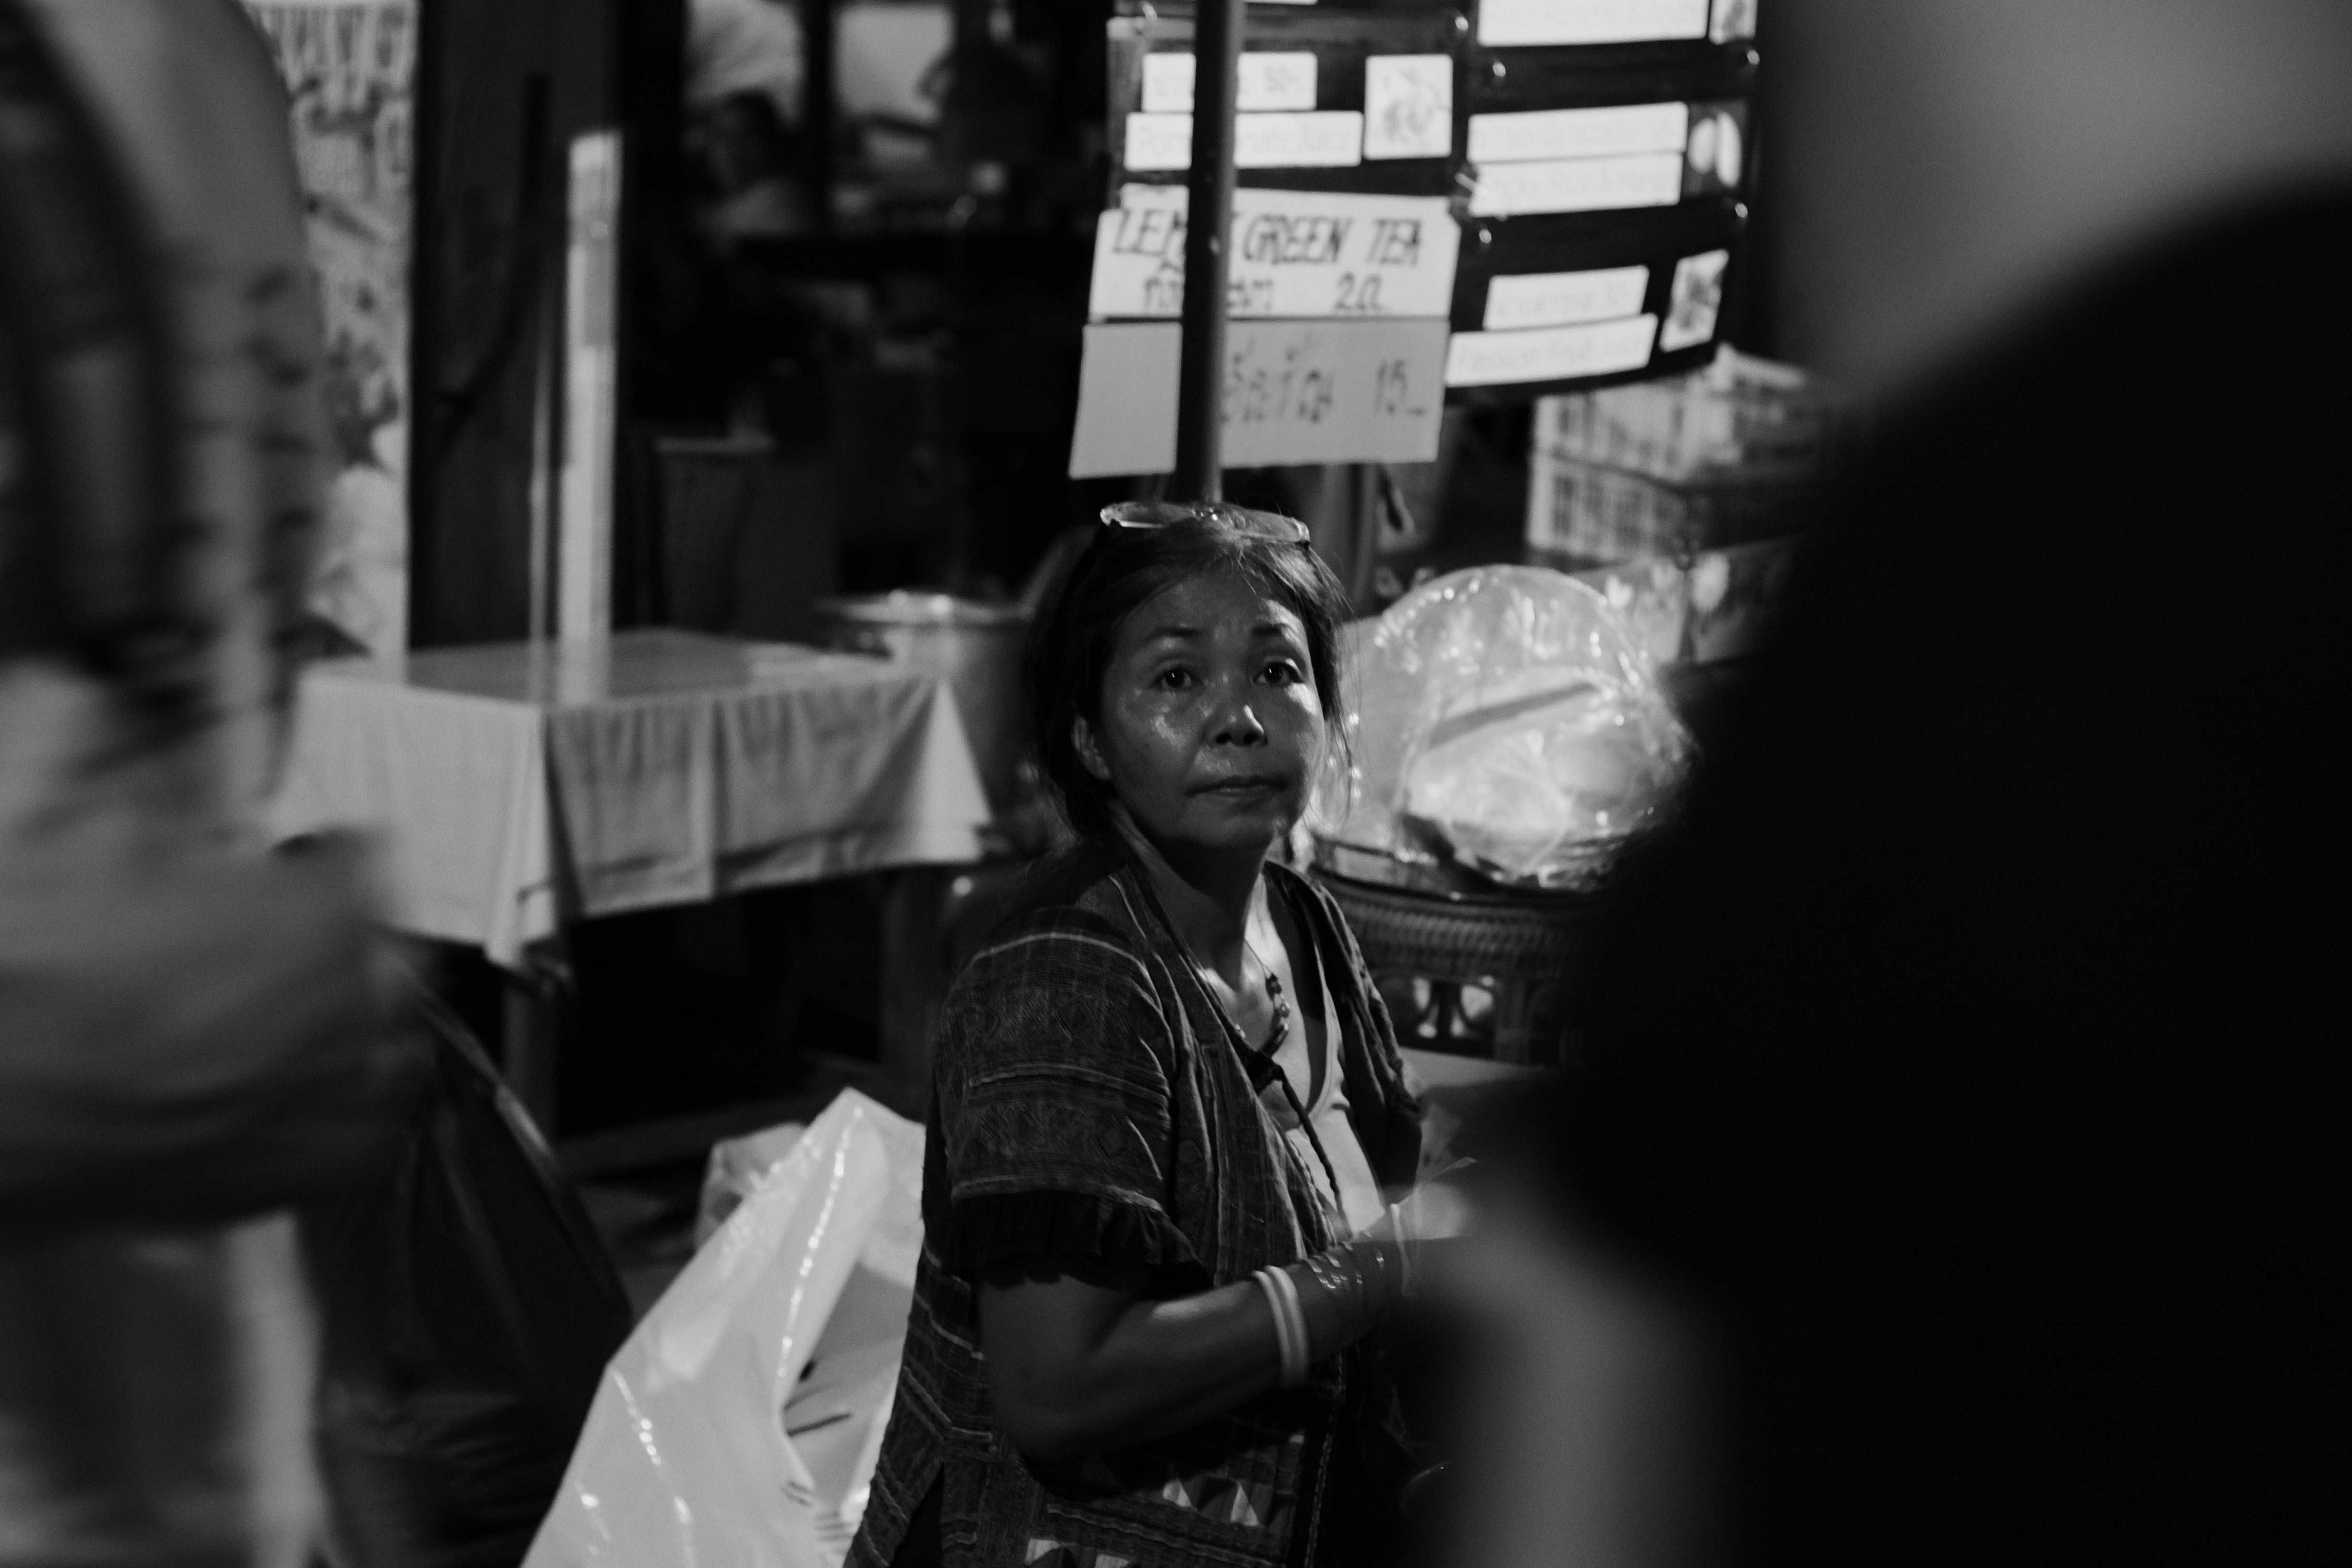
black and white, black, monochrome, photograph, monochrome photography, film noir